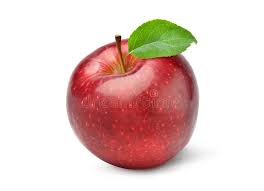
Label: Apple